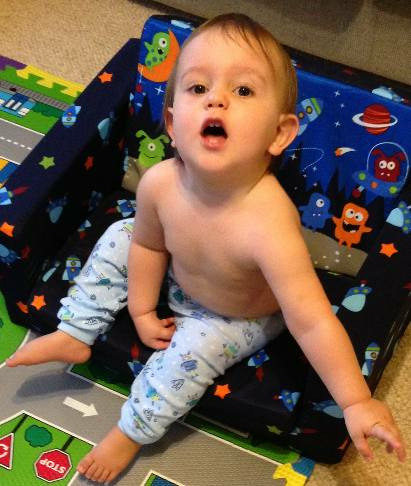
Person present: Yes